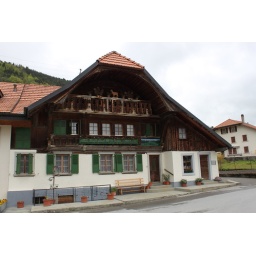
Our house ... in the middle of the street